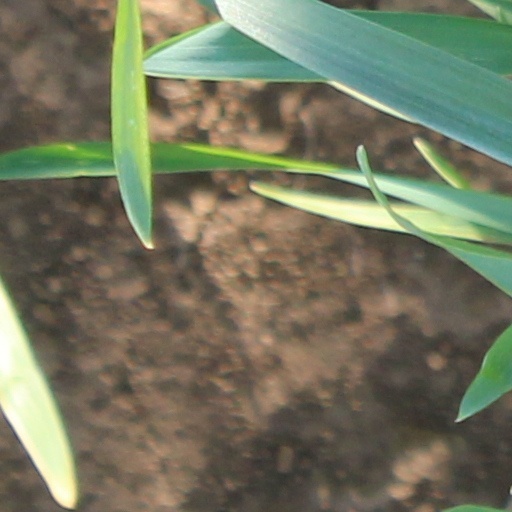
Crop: wheat